Third Month Fair

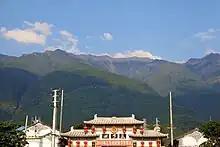
A building in Dali decorated for the Third Month Fair

The festival is observed by the Bai people and other ethnic groups of Yunnan. It begins on the 15th day of the third month of the Chinese calendar (in April or May of the Gregorian calendar), and lasts several days.